Bloukrans Bridge Bungy

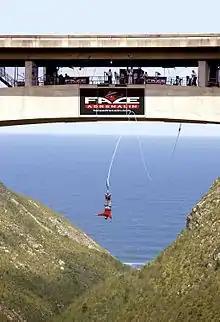
Face Adrenalin Bloukrans Bridge Bungy Jump

Bloukrans Bridge Bungy is one of the world's highest commercial bungy jumping sites at above the Bloukrans River. It is situated at Bloukrans Bridge on the N2 Highway at the border between the Eastern Cape and the Western Cape in the Tsitsikamma area of South Africa's Garden Route. It has been operated by Face Adrenalin commercially since 1997.